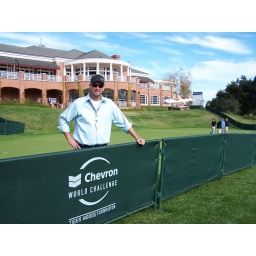
John Johnson ( owner of Tour Lock ) with the Sherwood club house in the back ground